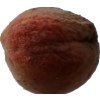
Label: peach